Naga the Serpent

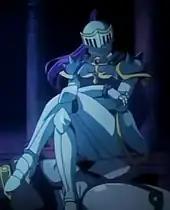
"Nama" in "Evolution-R"

Either Naga or one of her clones makes an extended cameo appearance in the 2009 "Slayers" TV series "Slayers Evolution-R" as an animated suit of armor calling herself Nama, who bears a striking resemblance to Naga in both mannerisms (including her laugh) and spellcasting preferences. Nama was a treasure hunter, of whom only her shadow is actually shown and who has lost a majority of her memories when her soul got enchanted into the living armor. While it is never directly shown or confirmed to the audience or the characters that she is Naga, Nama is perfectly able to perform the Pacifist Crush move along with Amelia, something only a daughter of Prince Phil would know how to do, and Xellos makes a comment that the name Nama is very close to her actual name, implying that he knows her true identity. During the course of the series, Xellos makes Nama's spirit return to her original body by destroying the urn that has caused the curse.